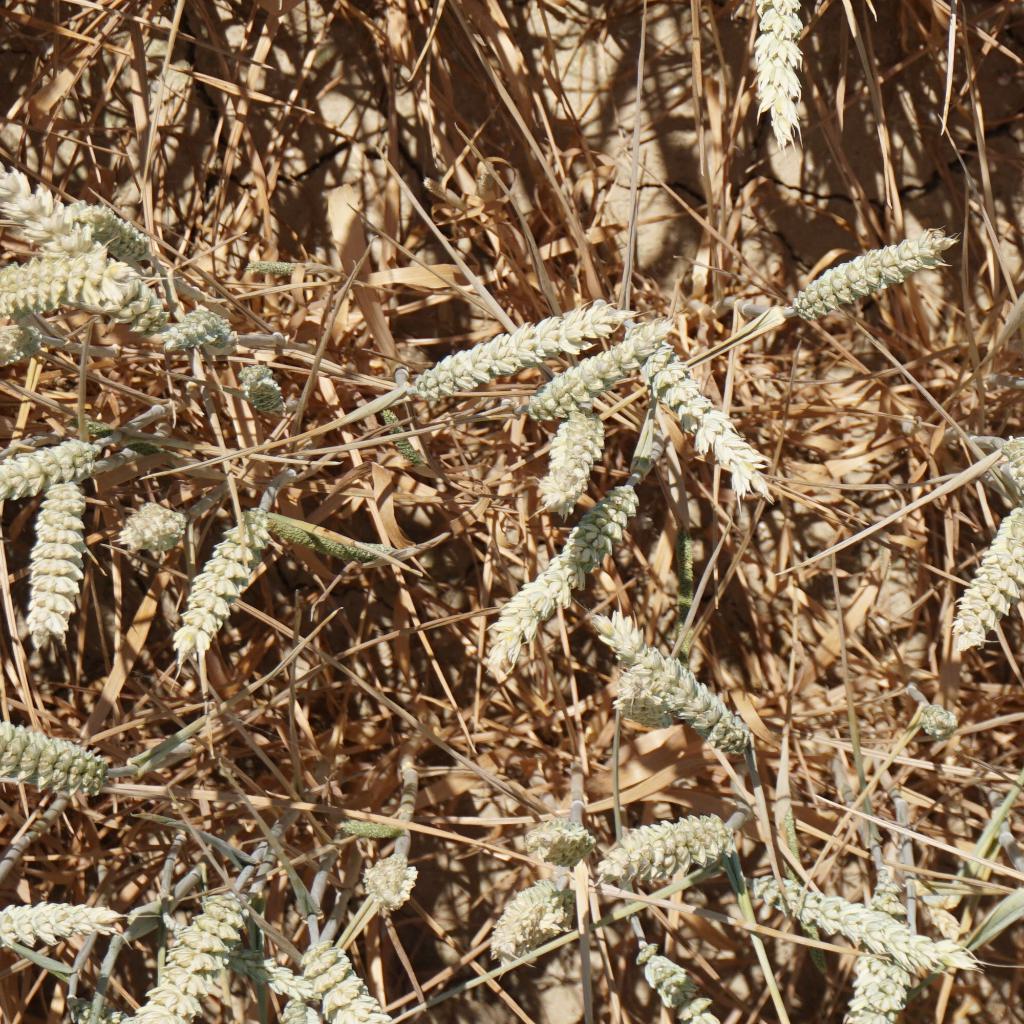
Country: France
Location: Gréoux
Wheat development stage: Filling - Ripening